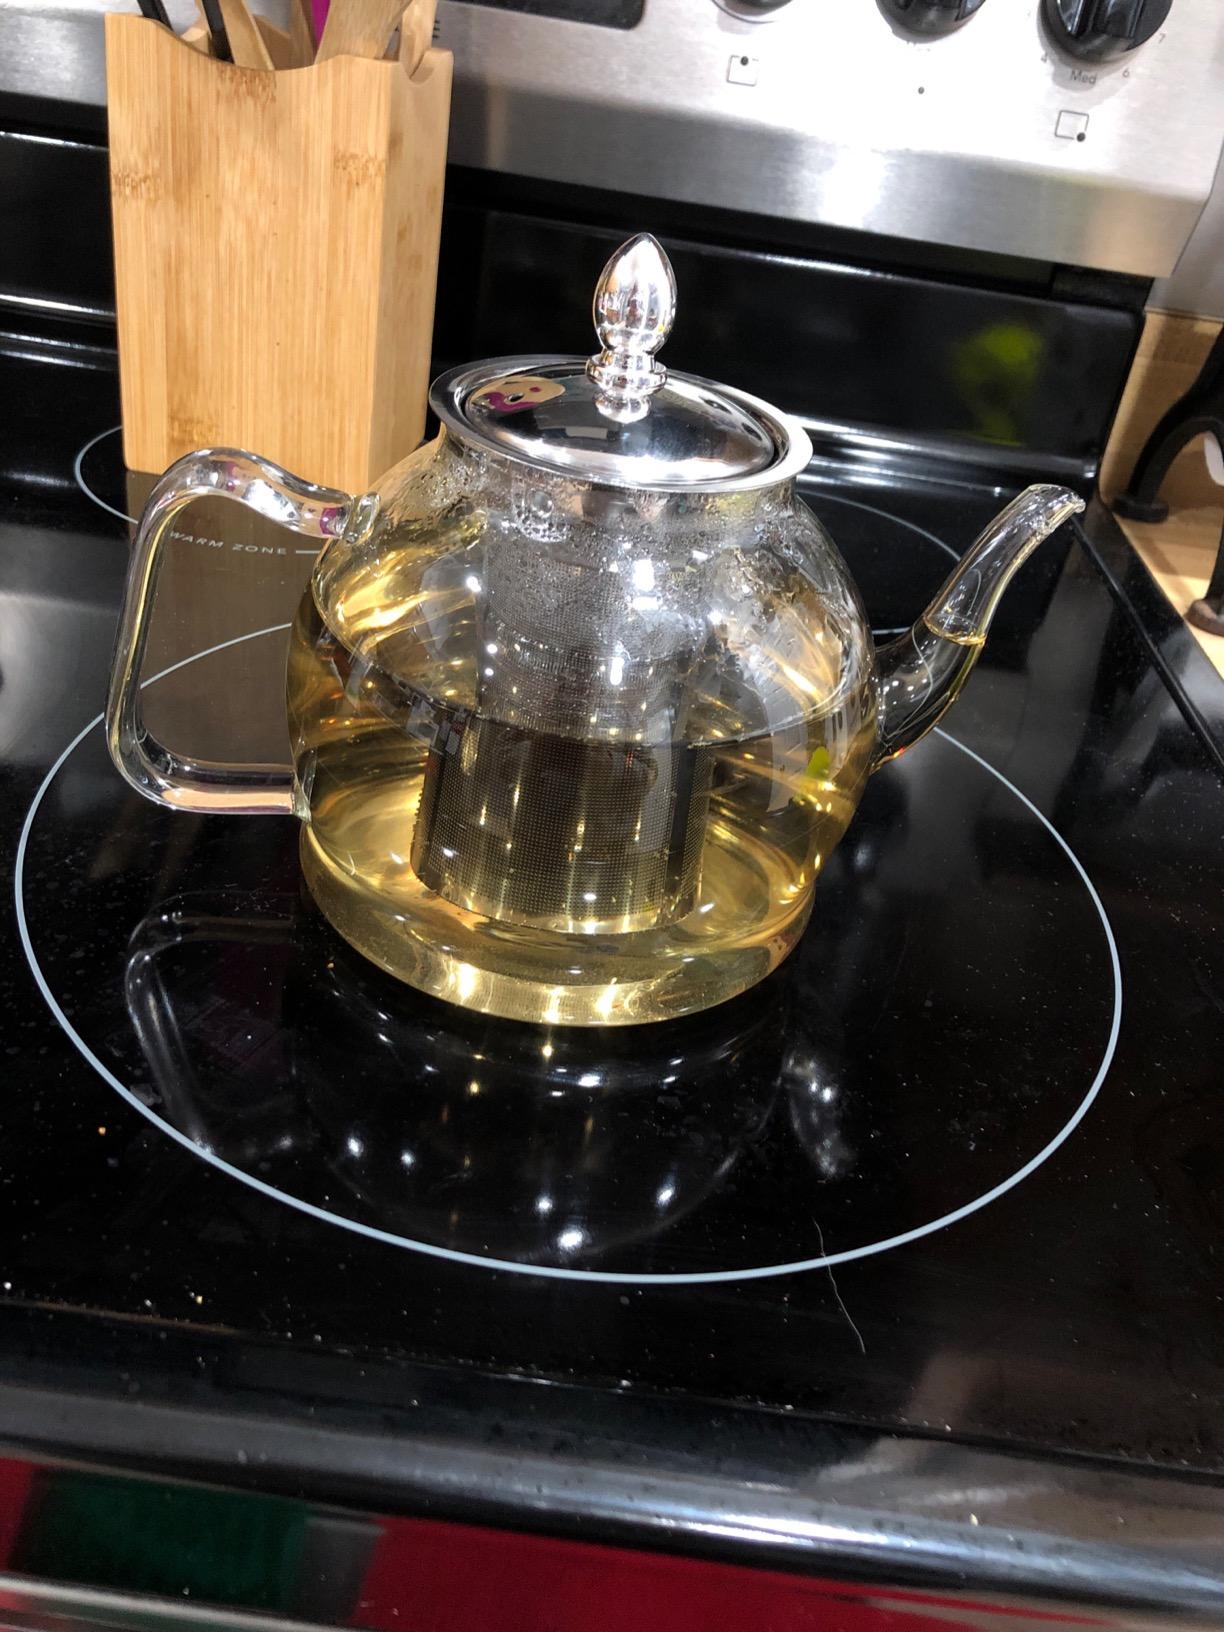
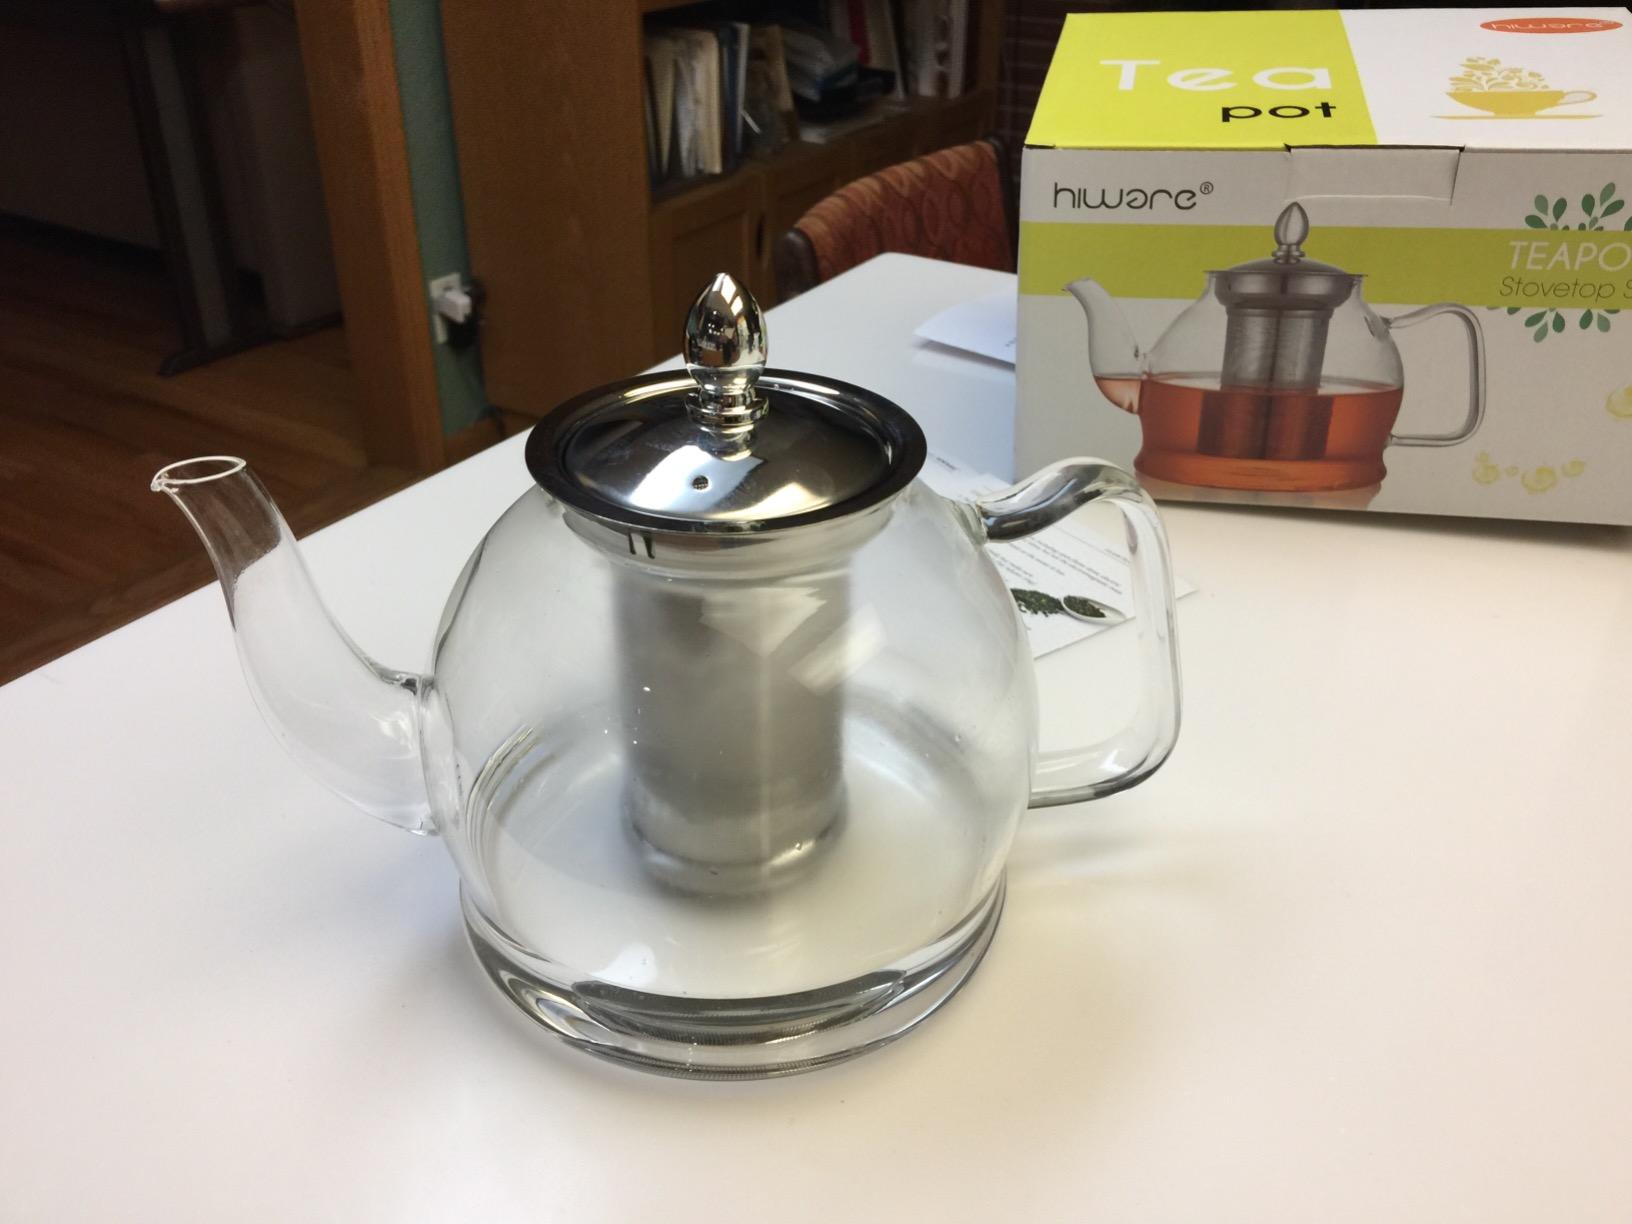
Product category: items_kettle
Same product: yes